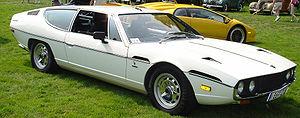
La Lamborghini Espada est un modèle du constructeur automobile italien Lamborghini, construit à 1 227 exemplaires entre 1968 et 1978.